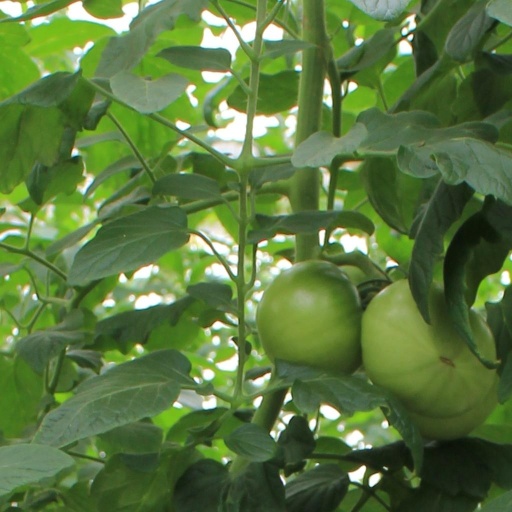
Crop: tomato